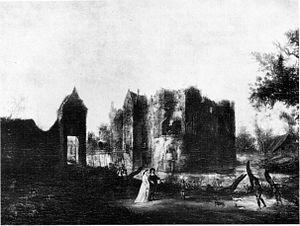
Le château Ammersoyen est un château situé à Ammerzoden, dans le Bommelerwaard, à l'ouest de la province néerlandaise de Gueldre. Le château est situé au nord du centre du village et aussi en bordure d'Ammerzoden, puisque le village s'est étendu principalement vers l'ouest. Ce château a joué un rôle important dans l'histoire d'Ammerzoden.